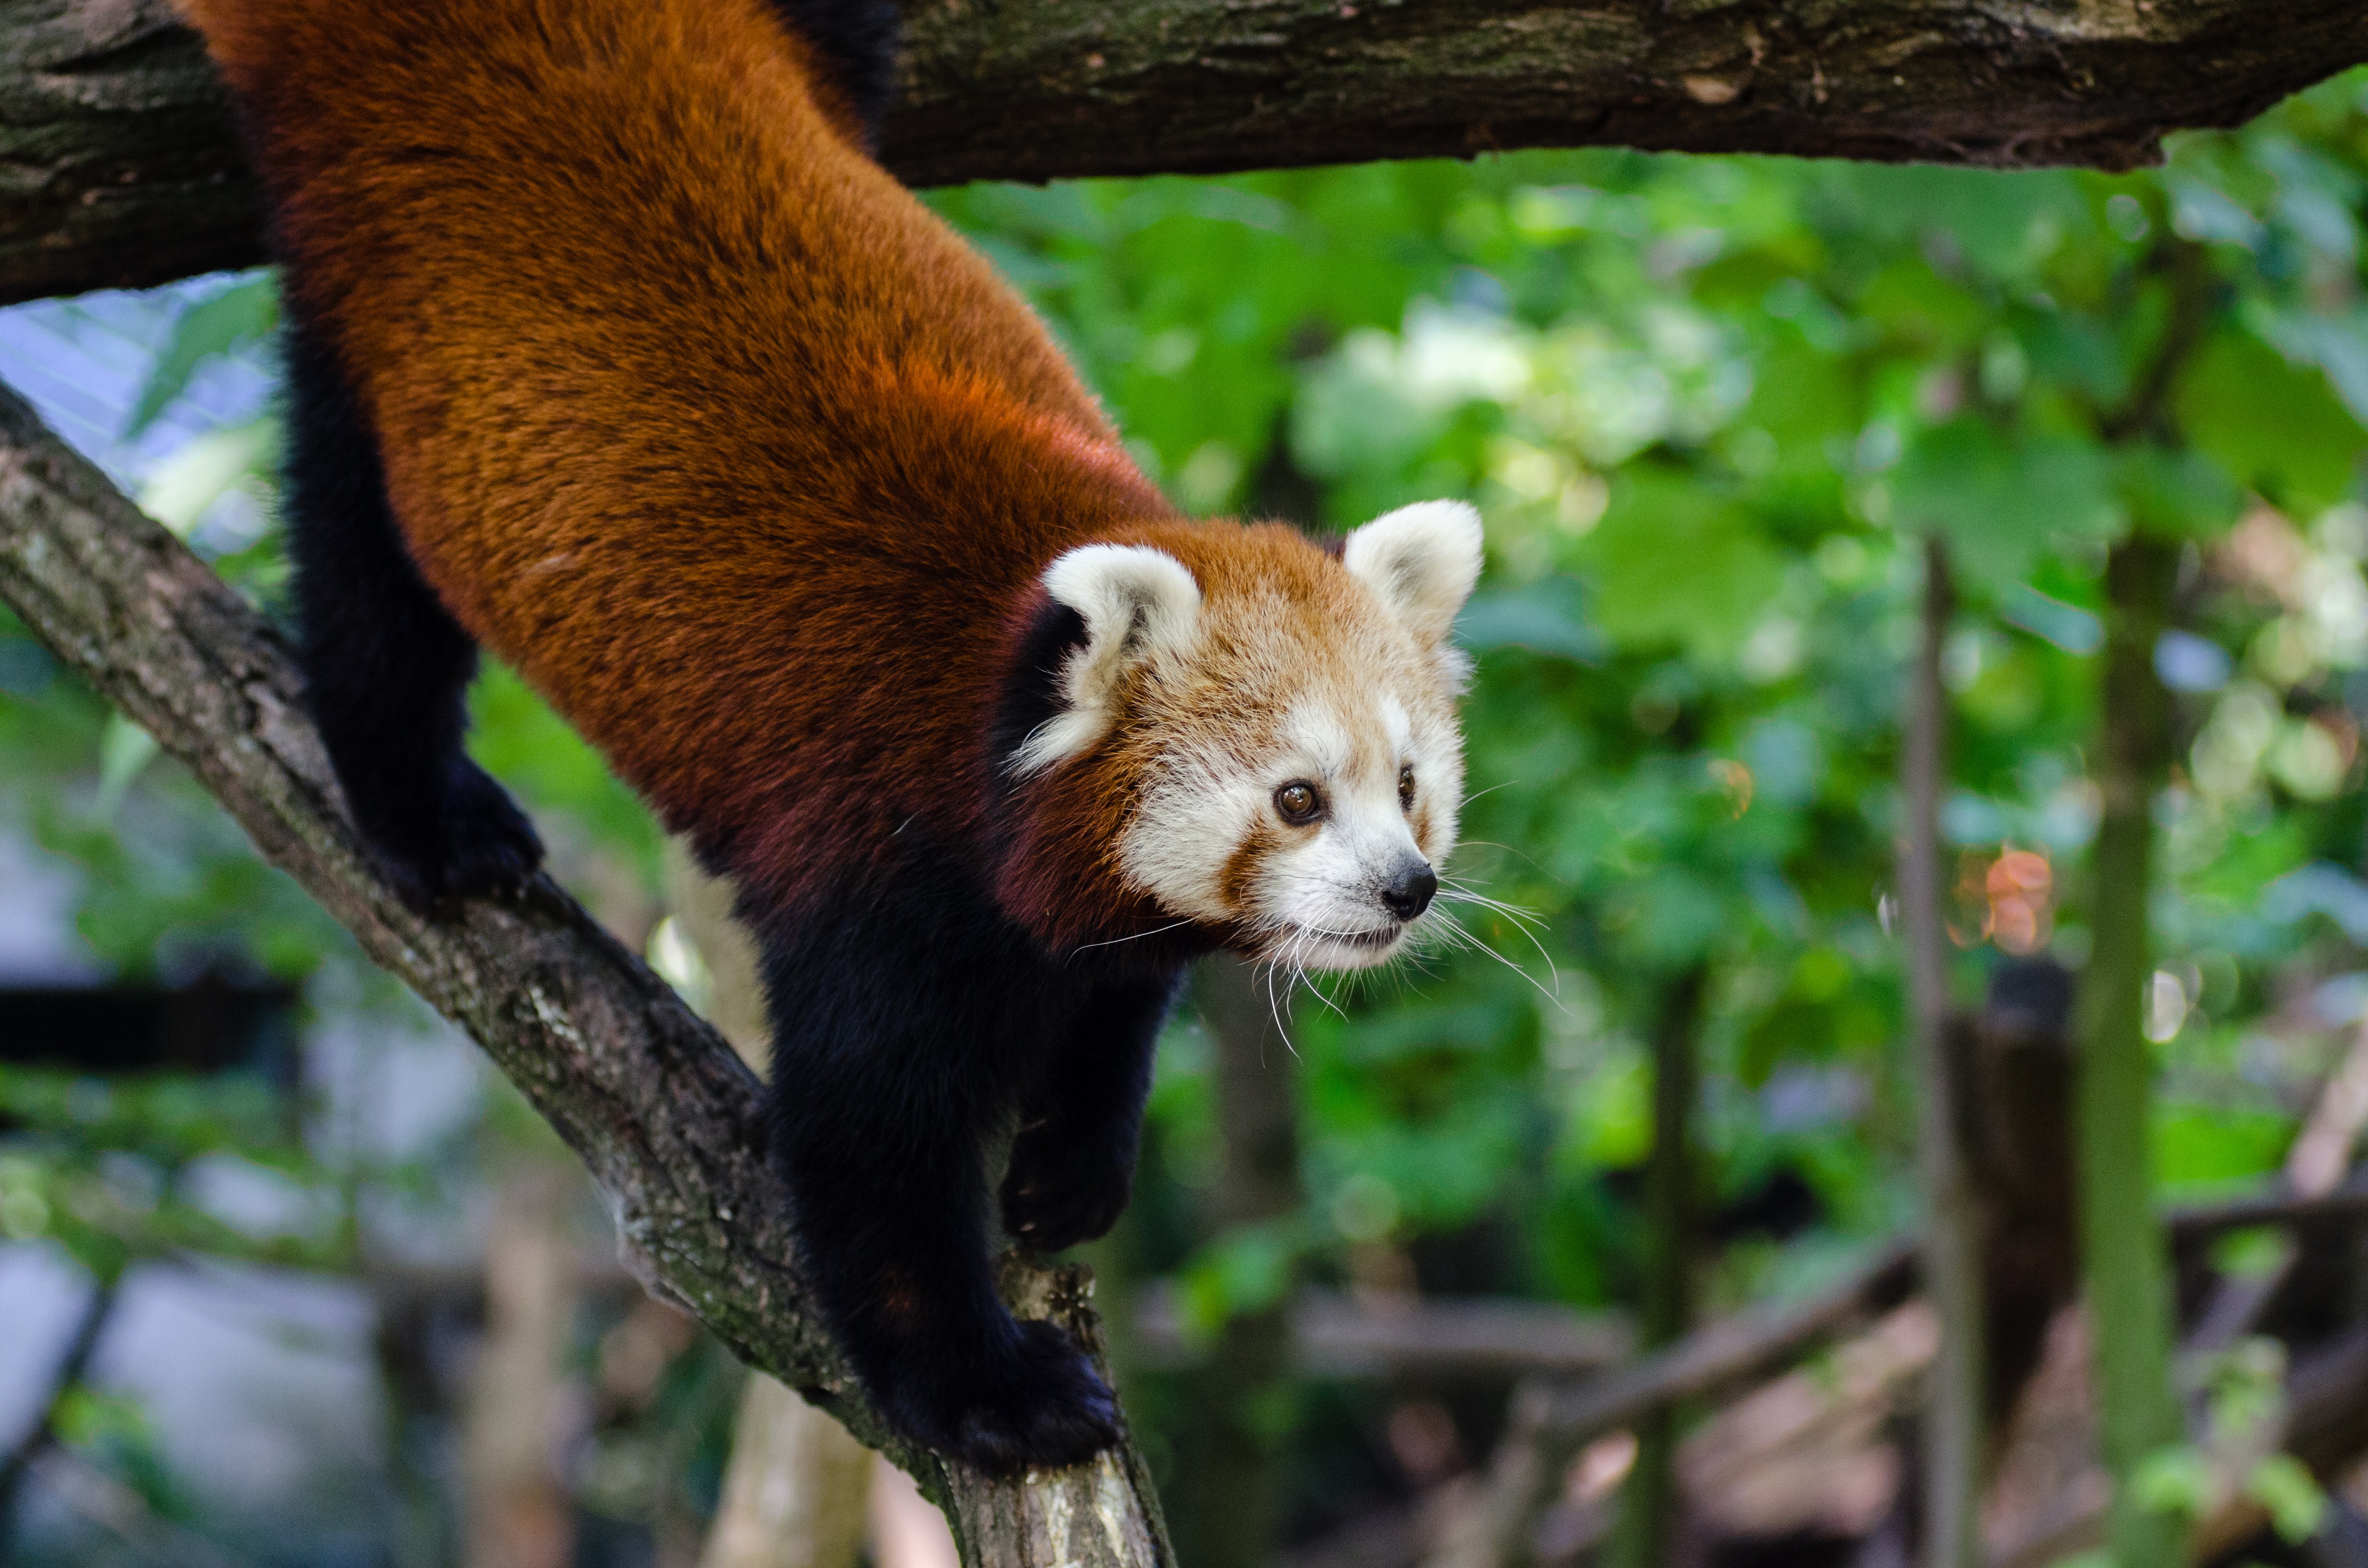
mammal, red panda, vertebrate, terrestrial animal, carnivore, wildlife, whiskers, nature reserve, tree, organism, trunk, adaptation, claw, zoo, branch, plant stem, tail, plant, national park, fur, fawn